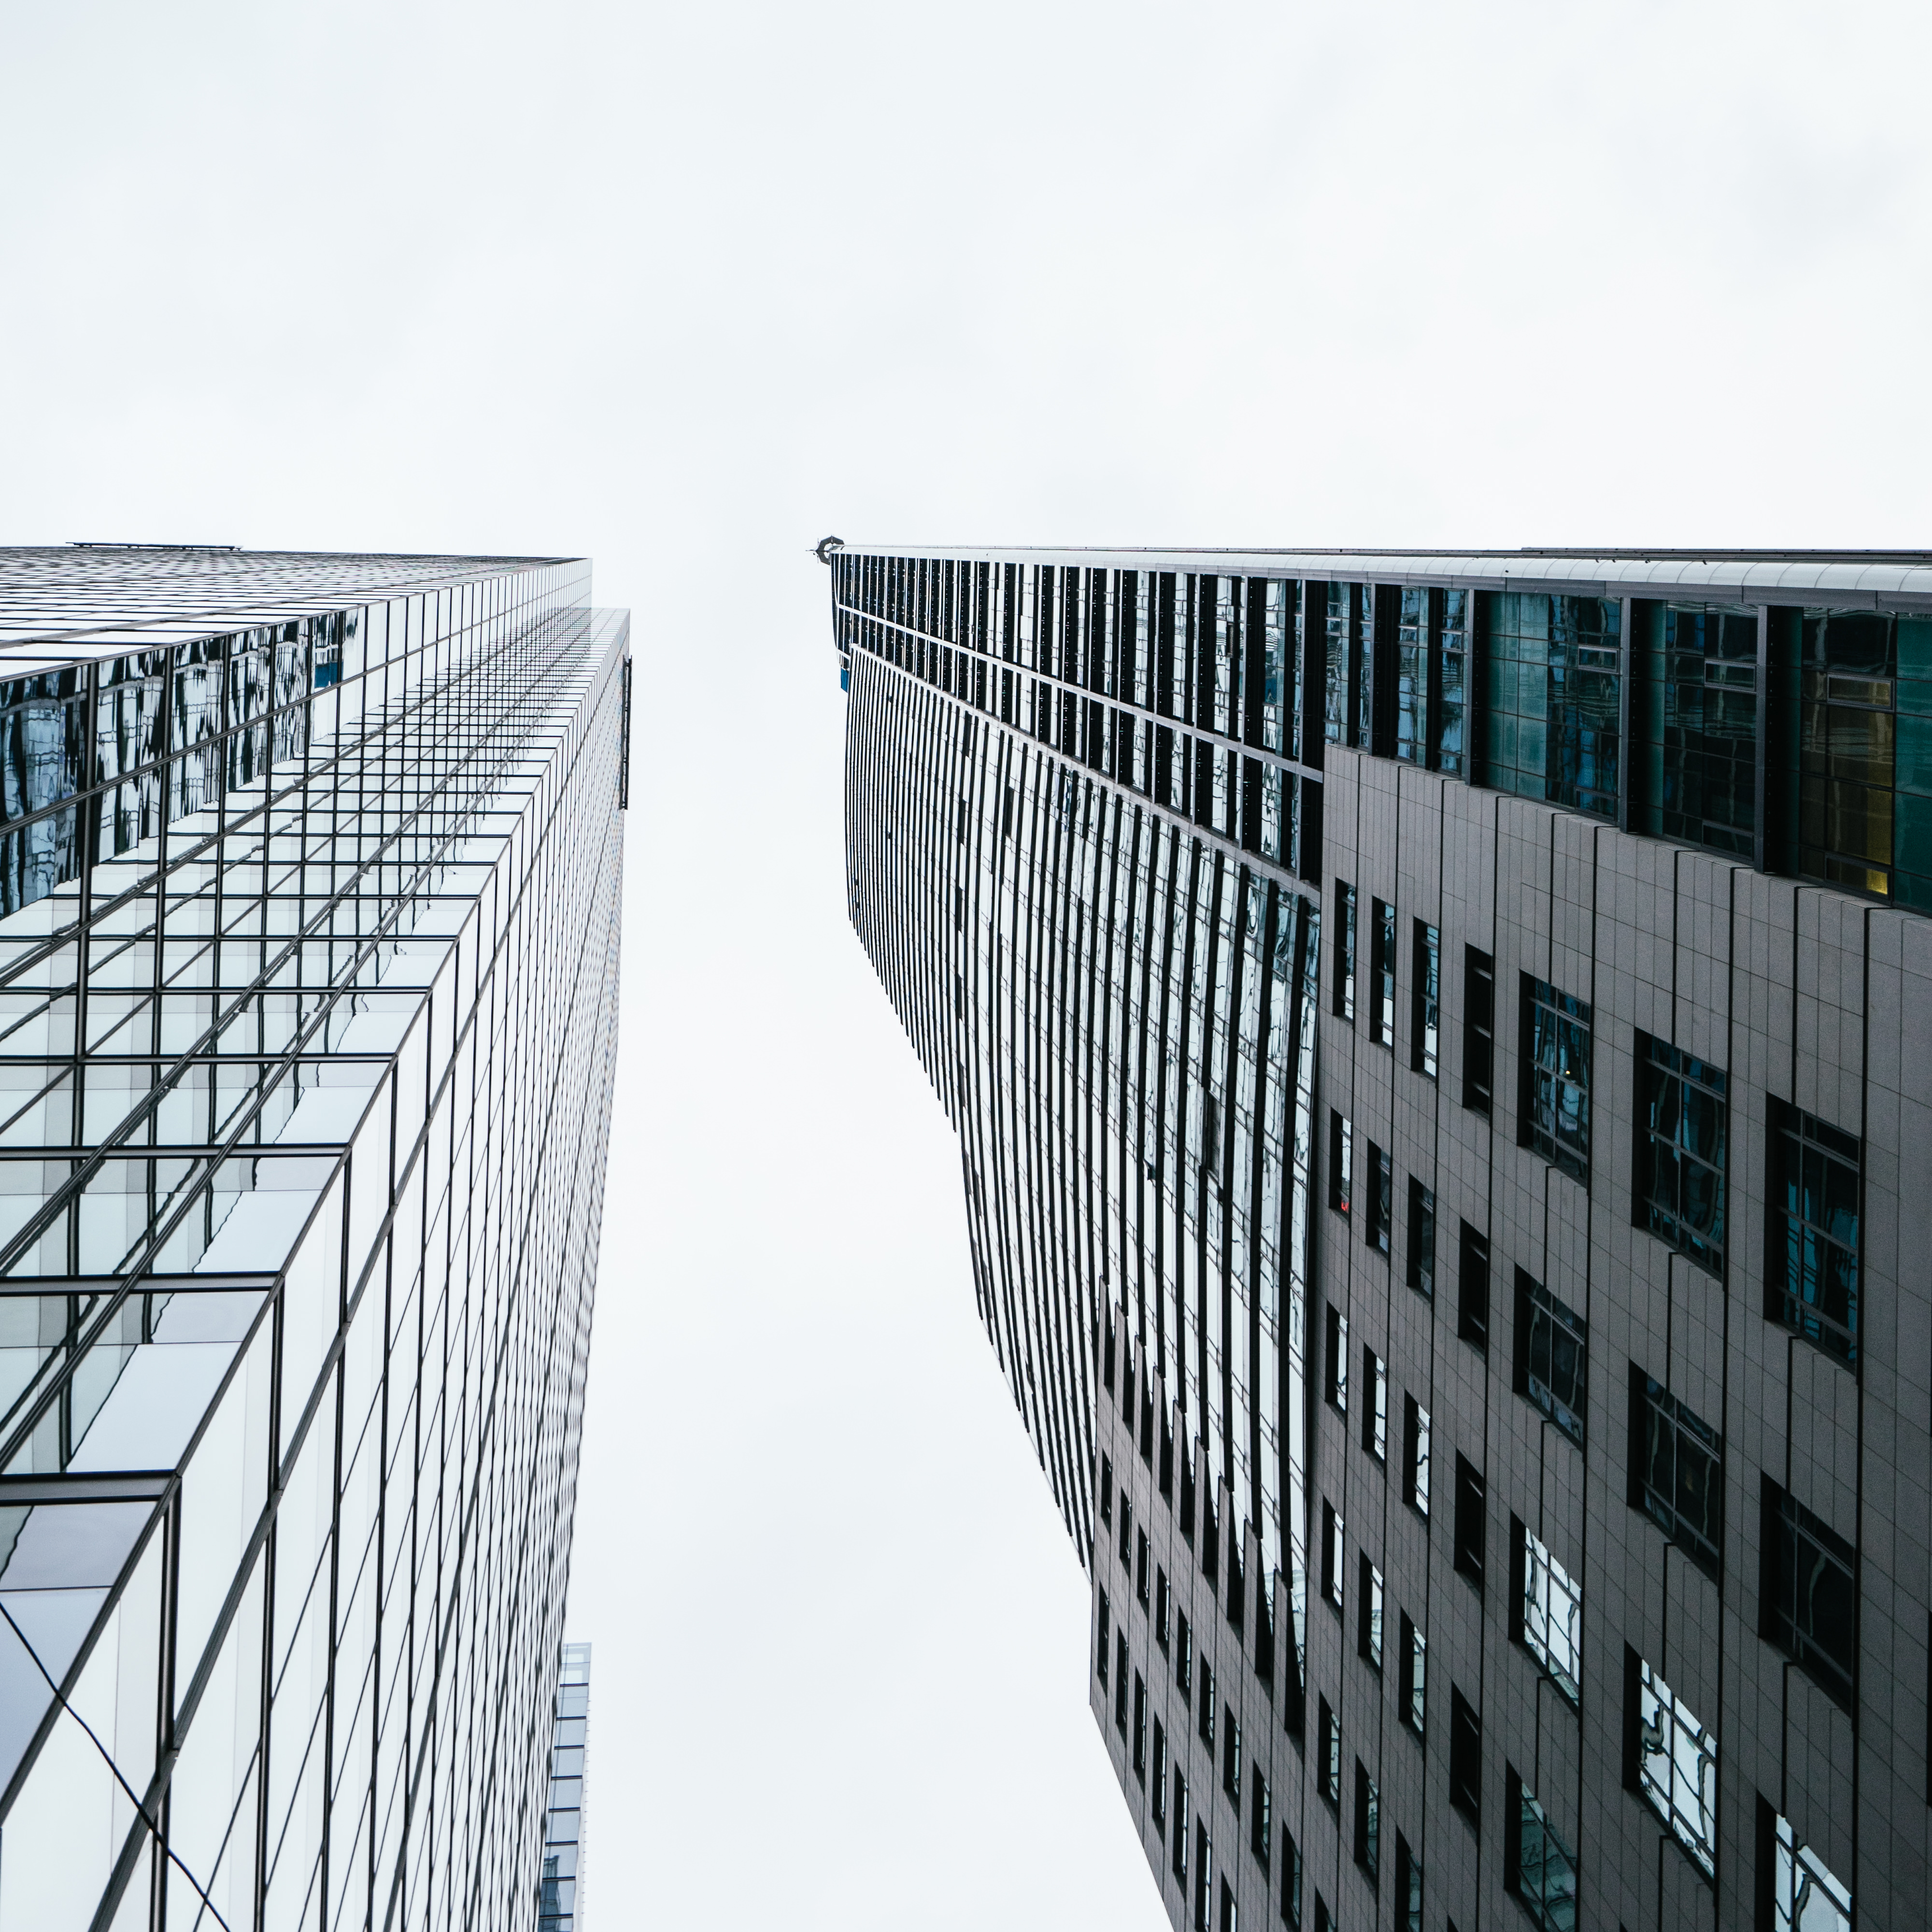
architecture, glass, perspective, skyscraper, line, facade, tower block, skyscrapers, buildings, windows, low angle shot